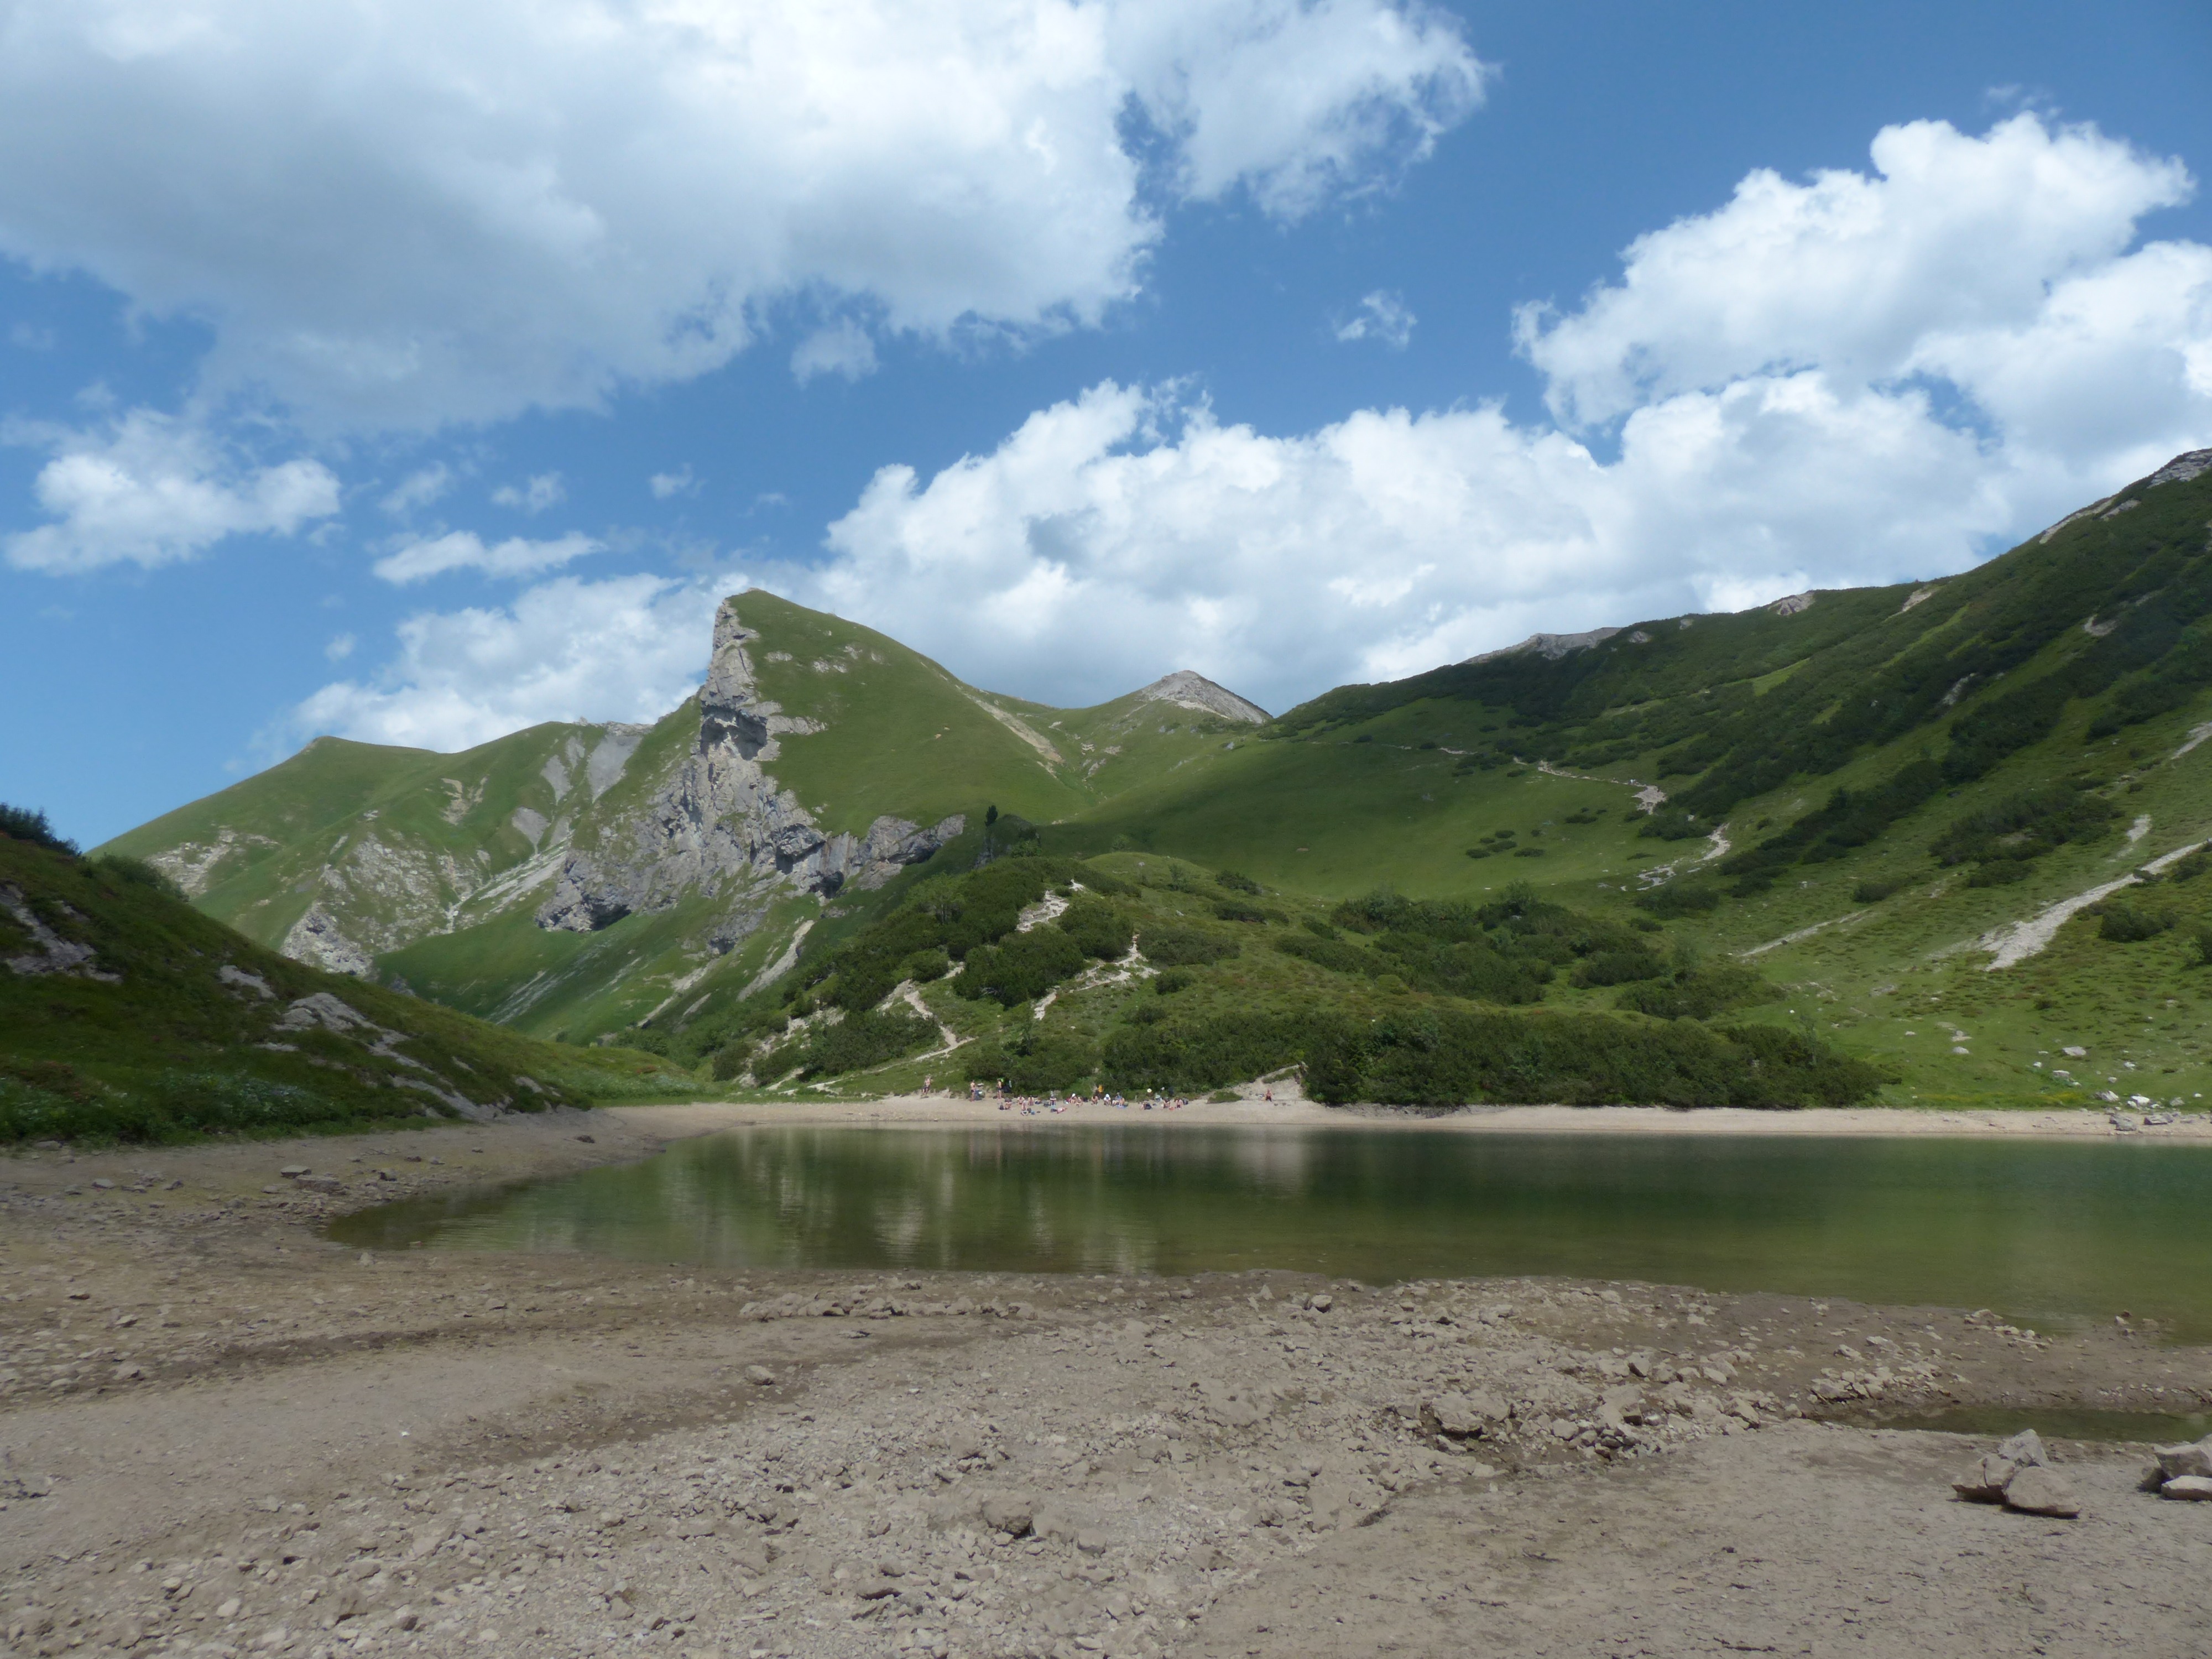
landscape, water, wilderness, mountain, cloud, meadow, hill, lake, valley, mountain range, pool, clear, swim, fjord, reservoir, highland, summit, austria, mountains, alps, refreshment, plateau, bergsee, fell, loch, tyrol, crystal clear, landform, tarn, alpine lake, mountain pass, allg u alps, pallor, geographical feature, mountainous landforms, vilsalpseeberge, schochen top, sulz tip